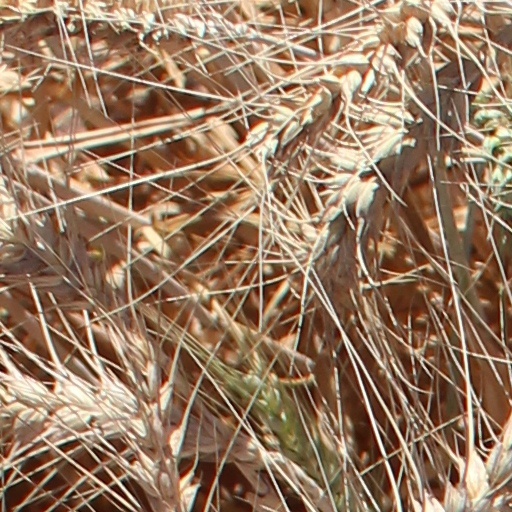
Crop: wheat